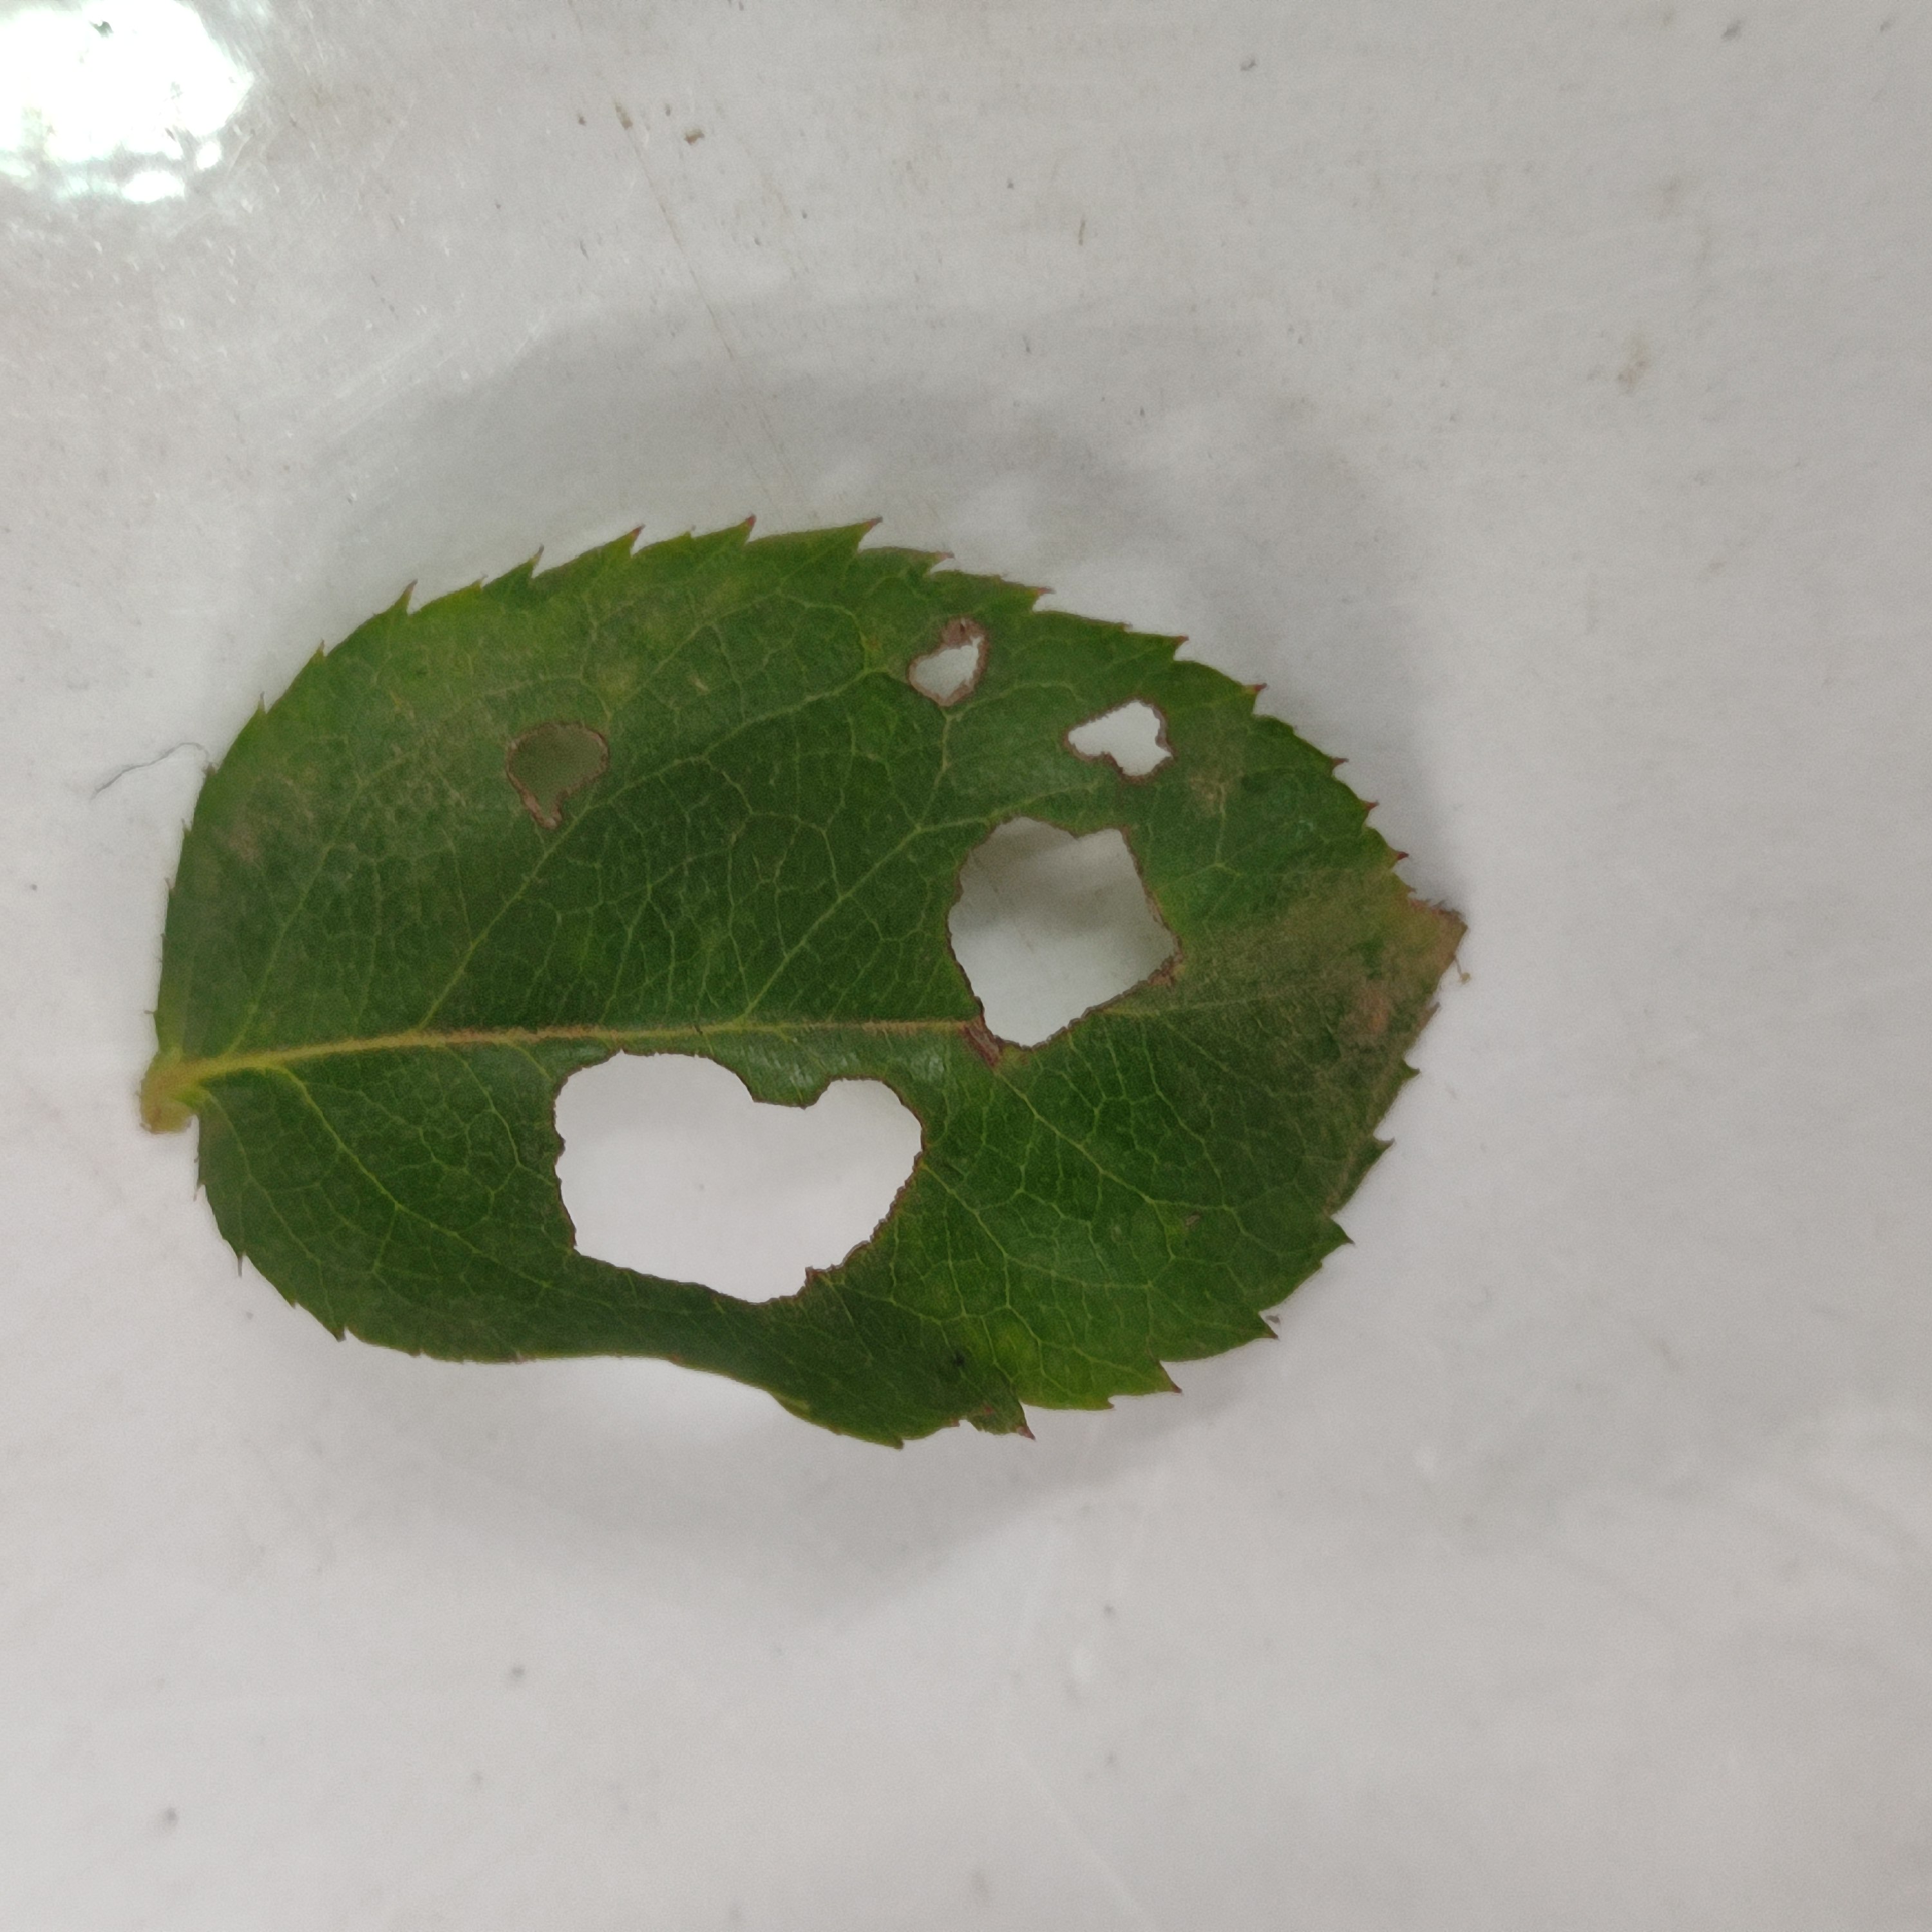
Label: Insect Hole